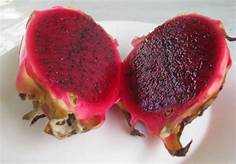
Label: Dragonfruit